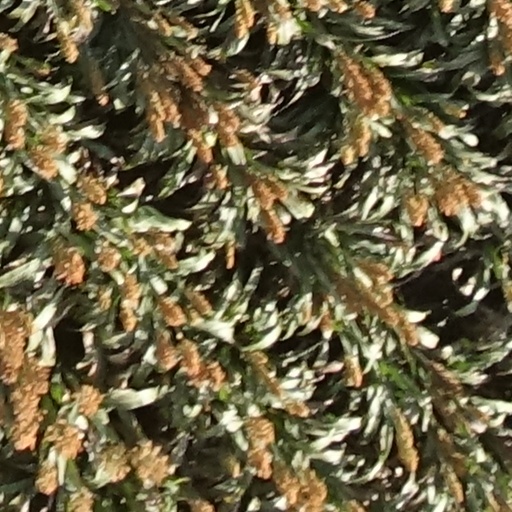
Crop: sorghum